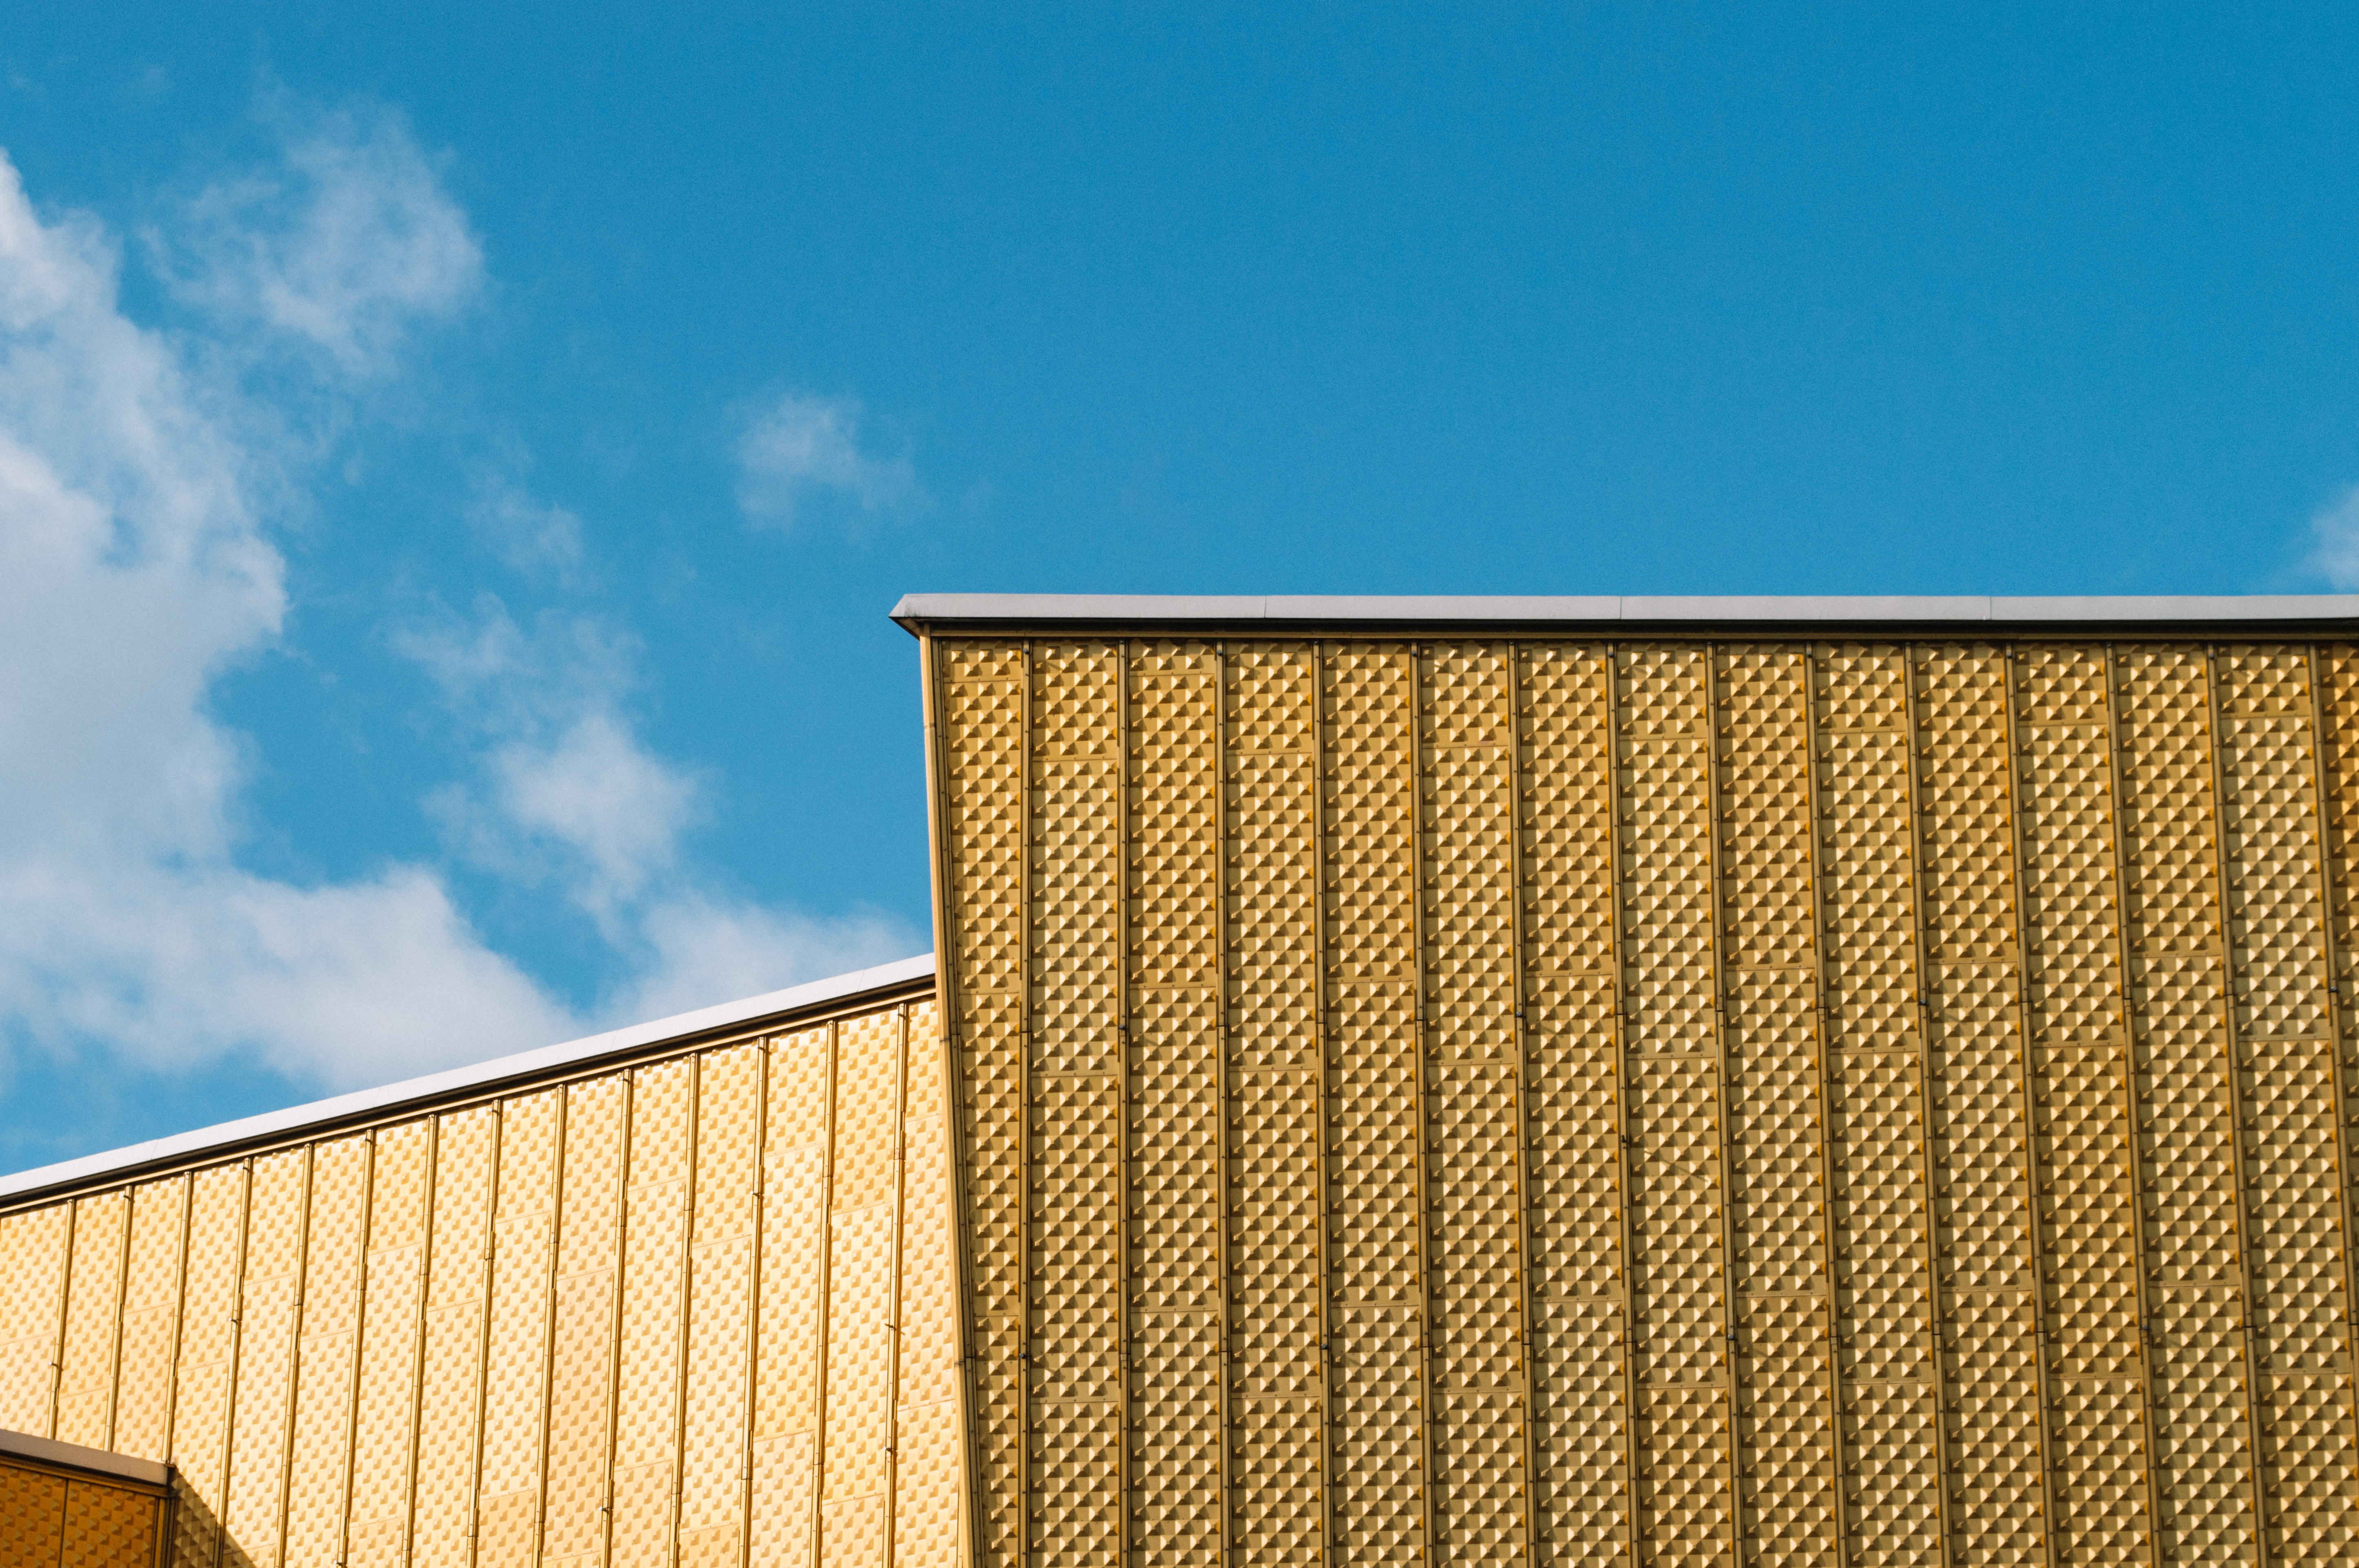
architecture, sky, wood, house, roof, building, wall, facade, blue, yellow, minimal, outdoor structure